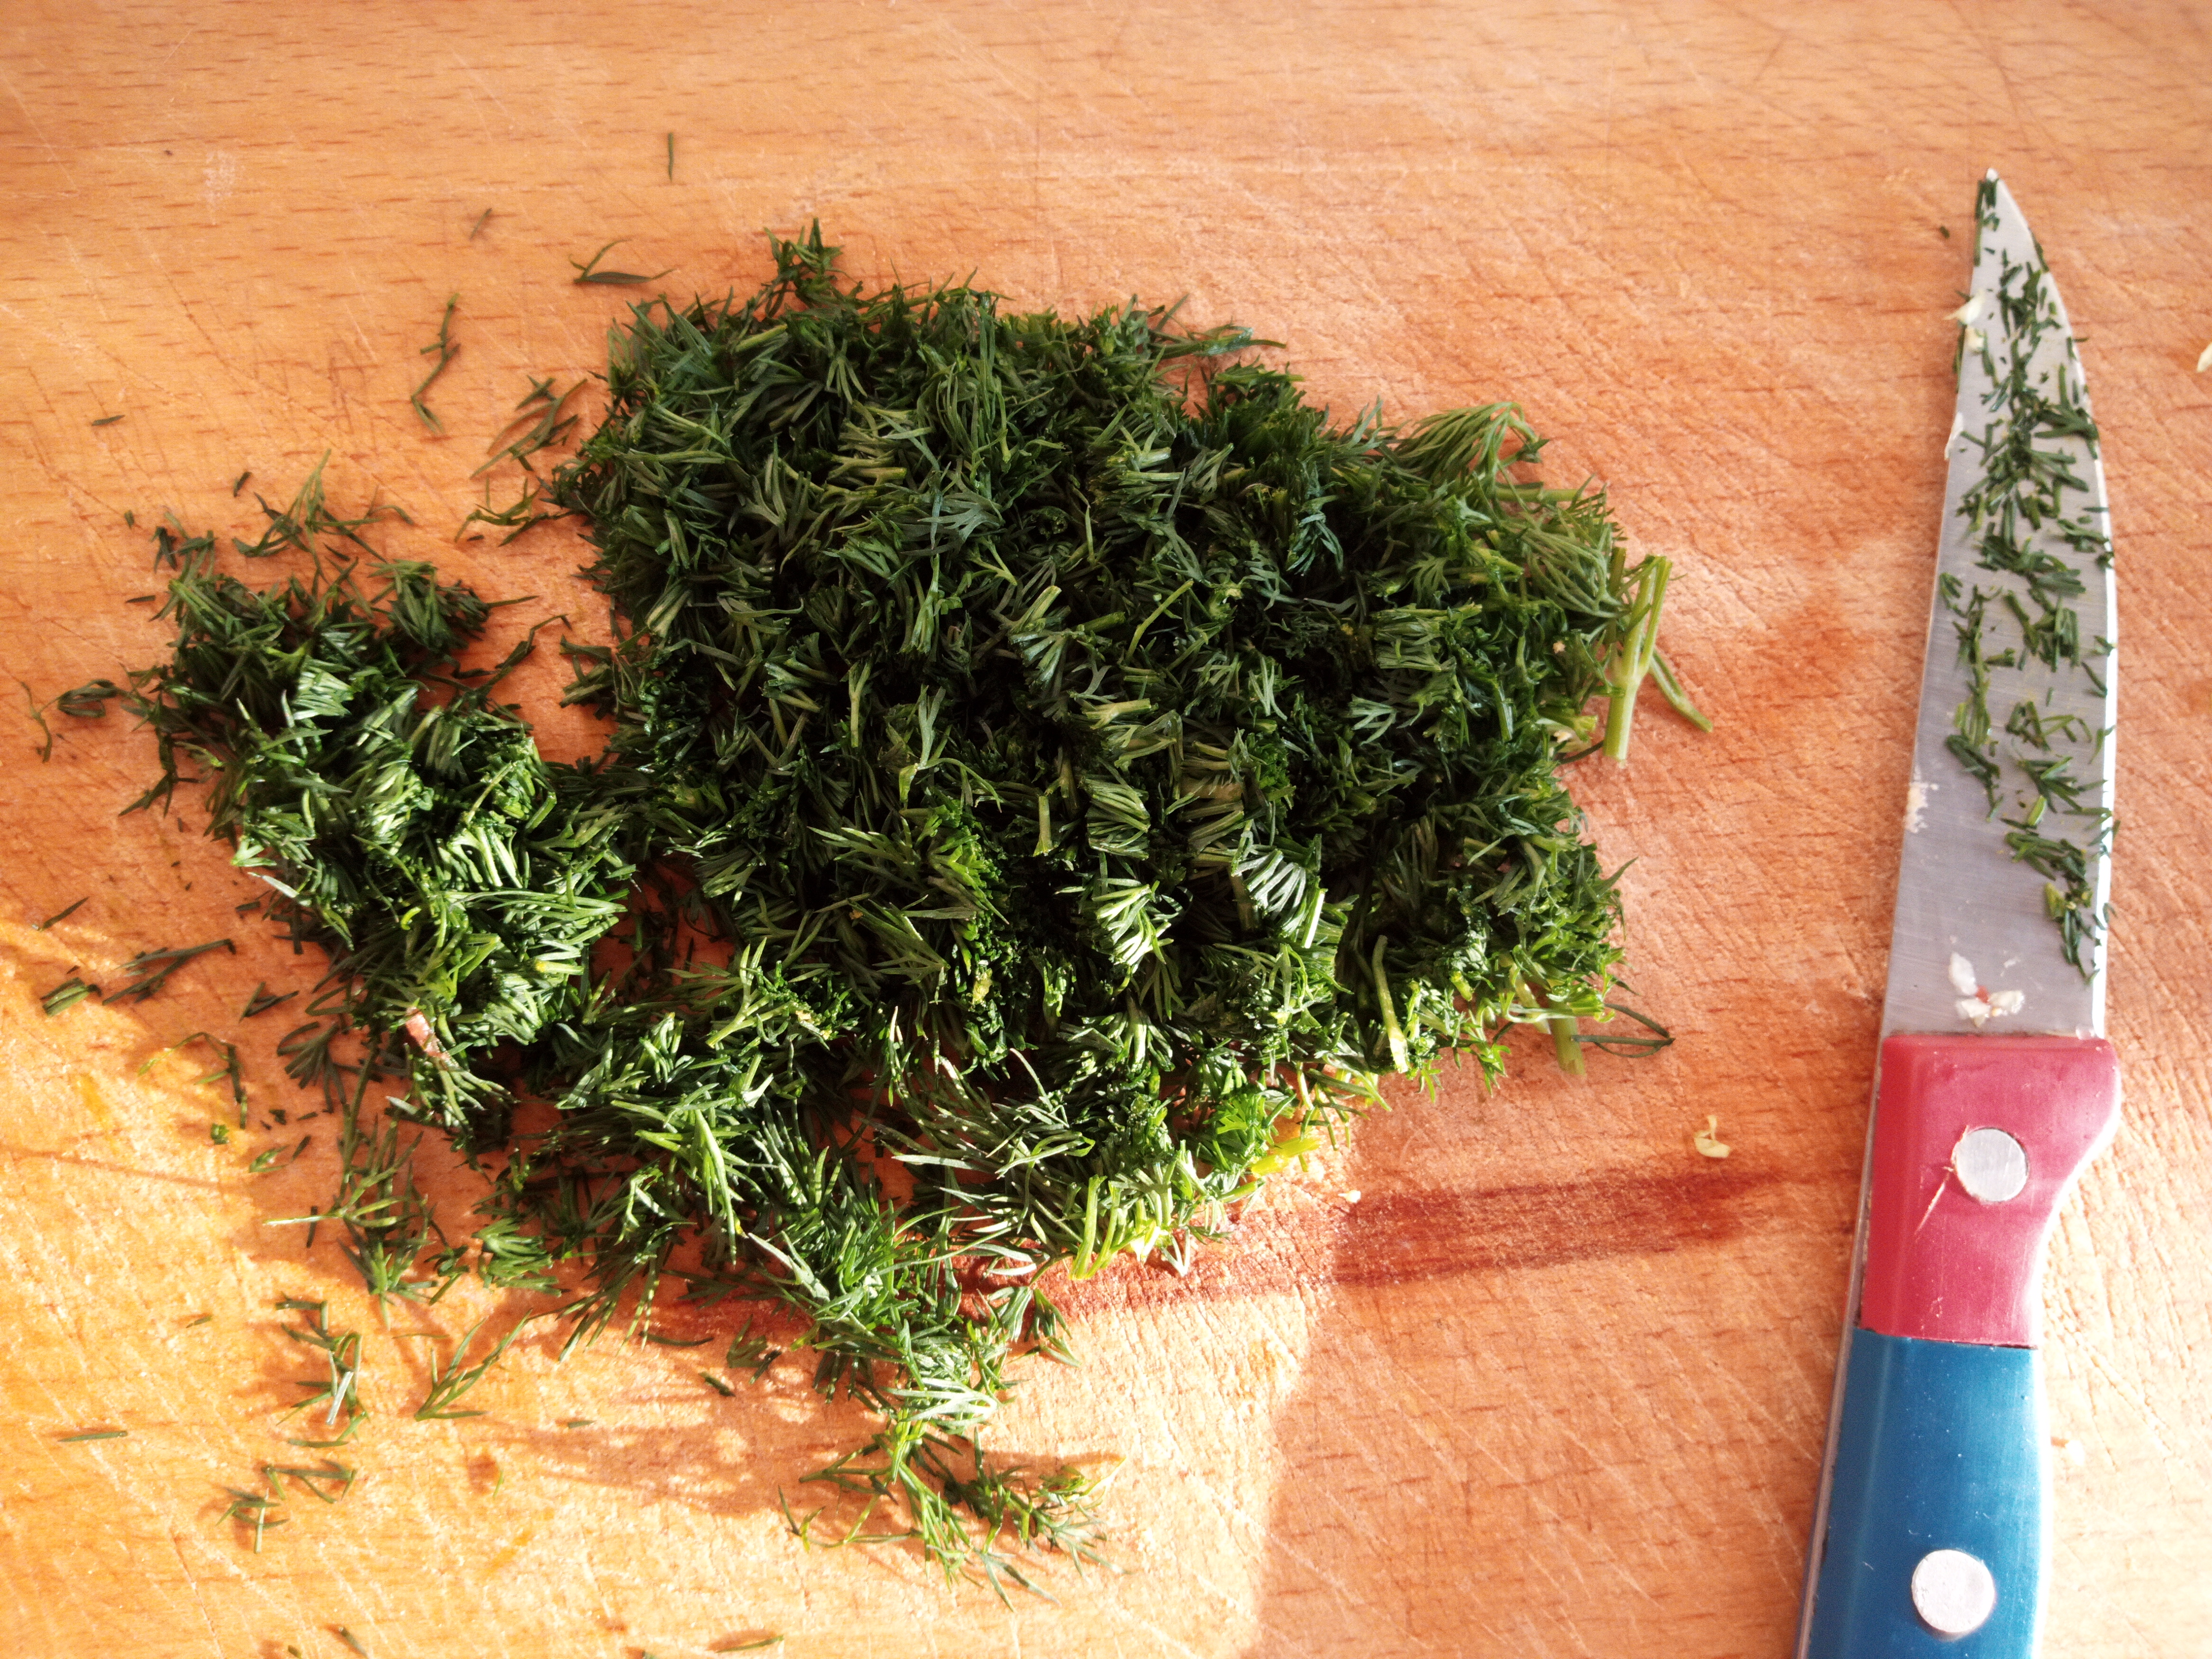
food, board, slicing, dill, cooking, green, herb, plant, rosemary, ingredient, seasoning, vegetarian food, leaf vegetable, parsley, vegetable, cuisine, tarragon, fines herbes